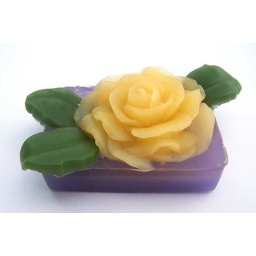
I cast this lovely rose in banana yellow and scented the bar in Rose Geranium fragrance oil.